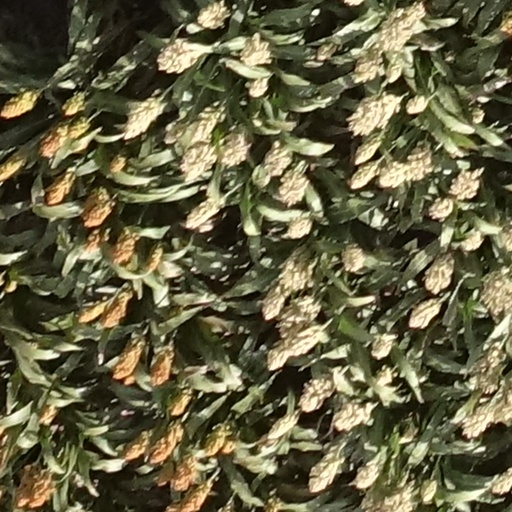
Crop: sorghum